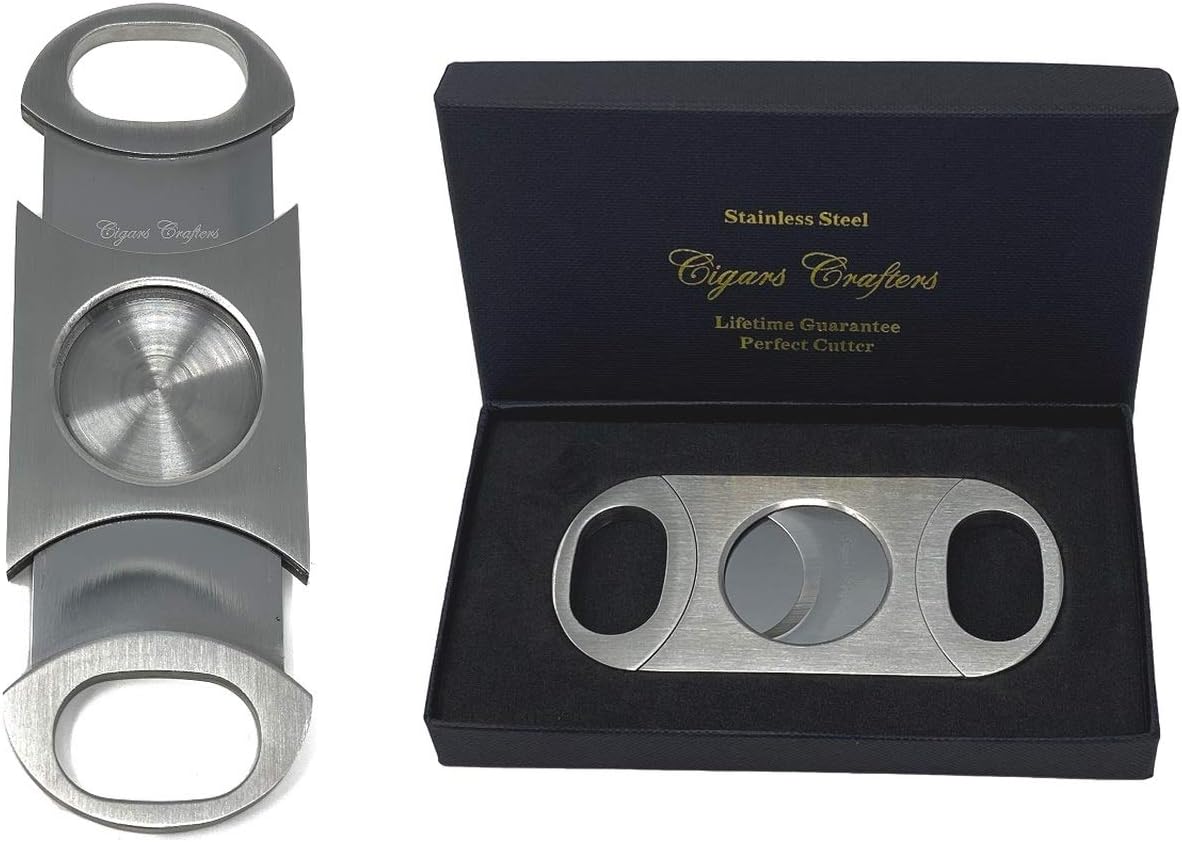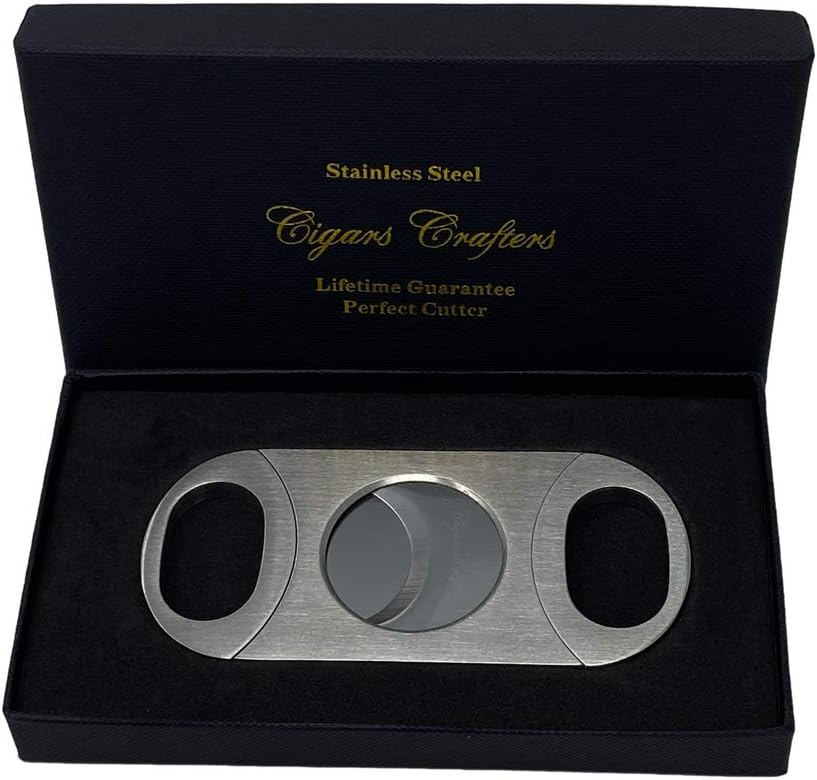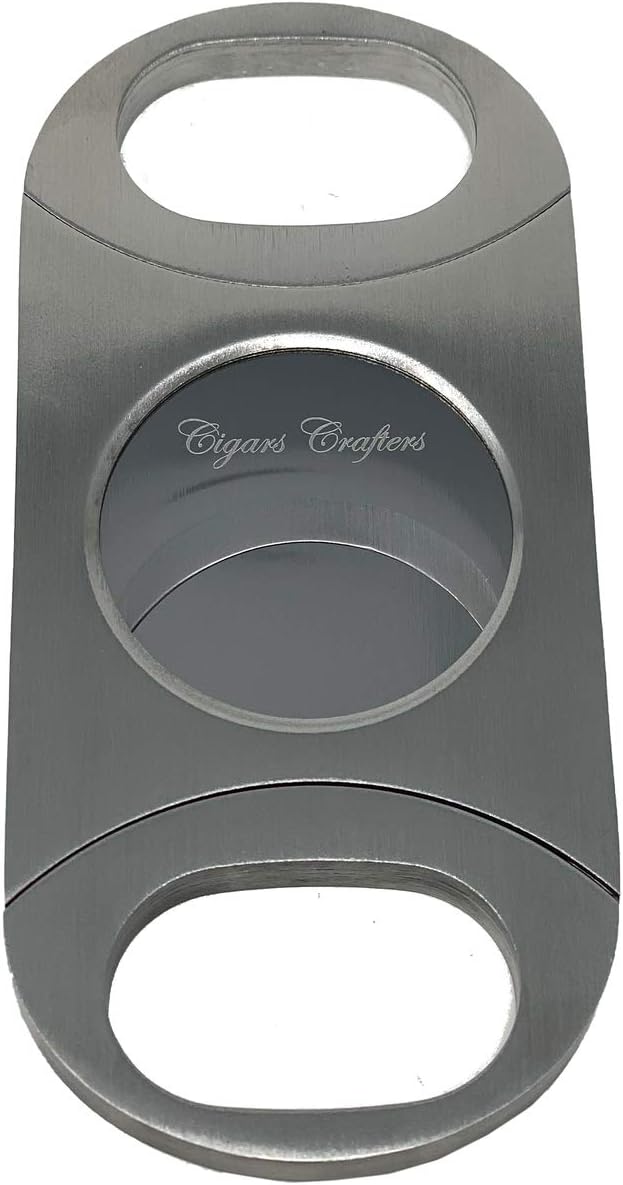
Cuban Crafters Perfect Cigar Cutter Dos Chabetas Up to 80 Ring Gauge
Category: Health & Personal Care
Never guess how much of the cigar's head you need to cut for a perfect smoking cigar. The PERFECT cigar cutter does it for you. The cut-off tobacco remains in the cutter's chamber until you open the cutter to properly discard it. The self-sharpening double blades are made with surgical grade stainless steel and cut cigar ring gauges of up 80. Each is packed in an elegant gift box and is Lifetime Guaranteed. A perfect cut is guaranteed every time or you get a free replacement. This unique cutter is made with surgical grade Stainless Steel blades that cut with exact precision. CC PERFECT cutters are designed to fit precisely in the smokers hand during the precision clipping process. When not in use it fits in any pocket. Cutting your cigars correctly means you will have a better tasting smoke, so do it right. The object of the cut is to create an ample and smooth opening for smoking. This allows you to draw evenly, which in turn creates an even burn. This cutter will always make that exact cut without any guess work.
Features: NEW PERFECT 80 RING GAUGE CIGAR CUTTER Dos Chabetas is for big cigars. | New Perfect Cigar Cutter back end without round hole. Get this better engineer design. | Just insert the cigar's head into the large opening, hold it in the calibrated chamber and clip off the exact amount every time. | The cigar cutter's body is solidly made with brushed stainless steel. | They are made to function exactly as expected every time and are fully backed by an exclusive lifetime guarantee.